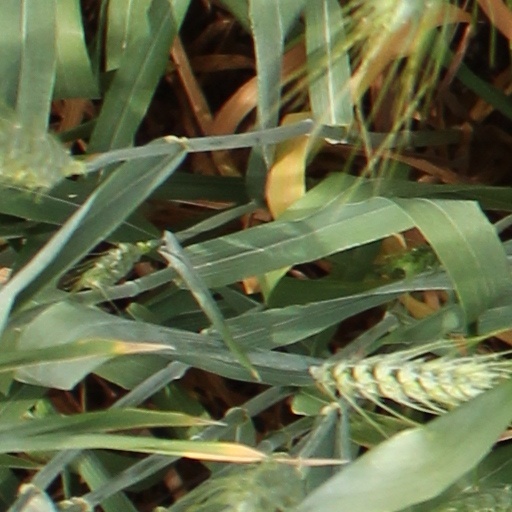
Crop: wheat